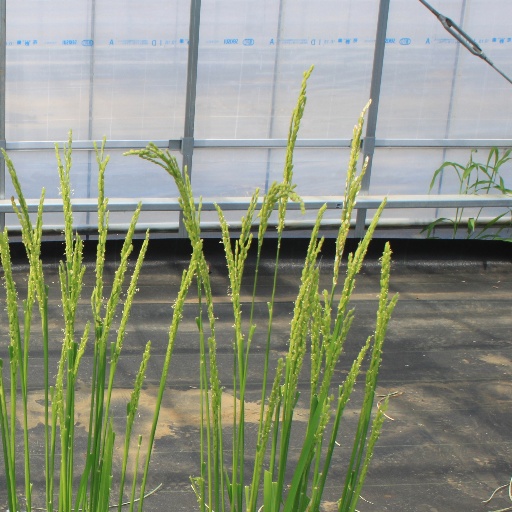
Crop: rice